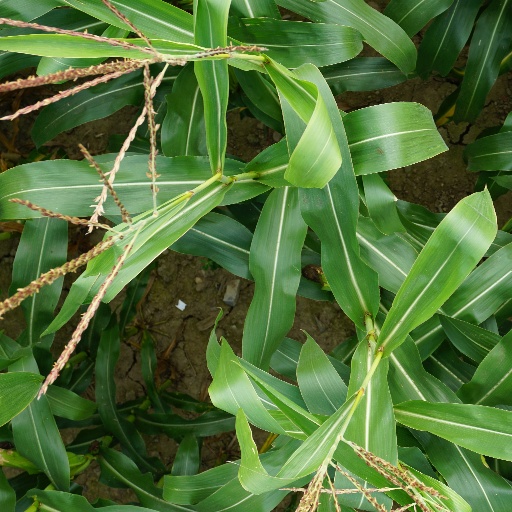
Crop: maize; corn